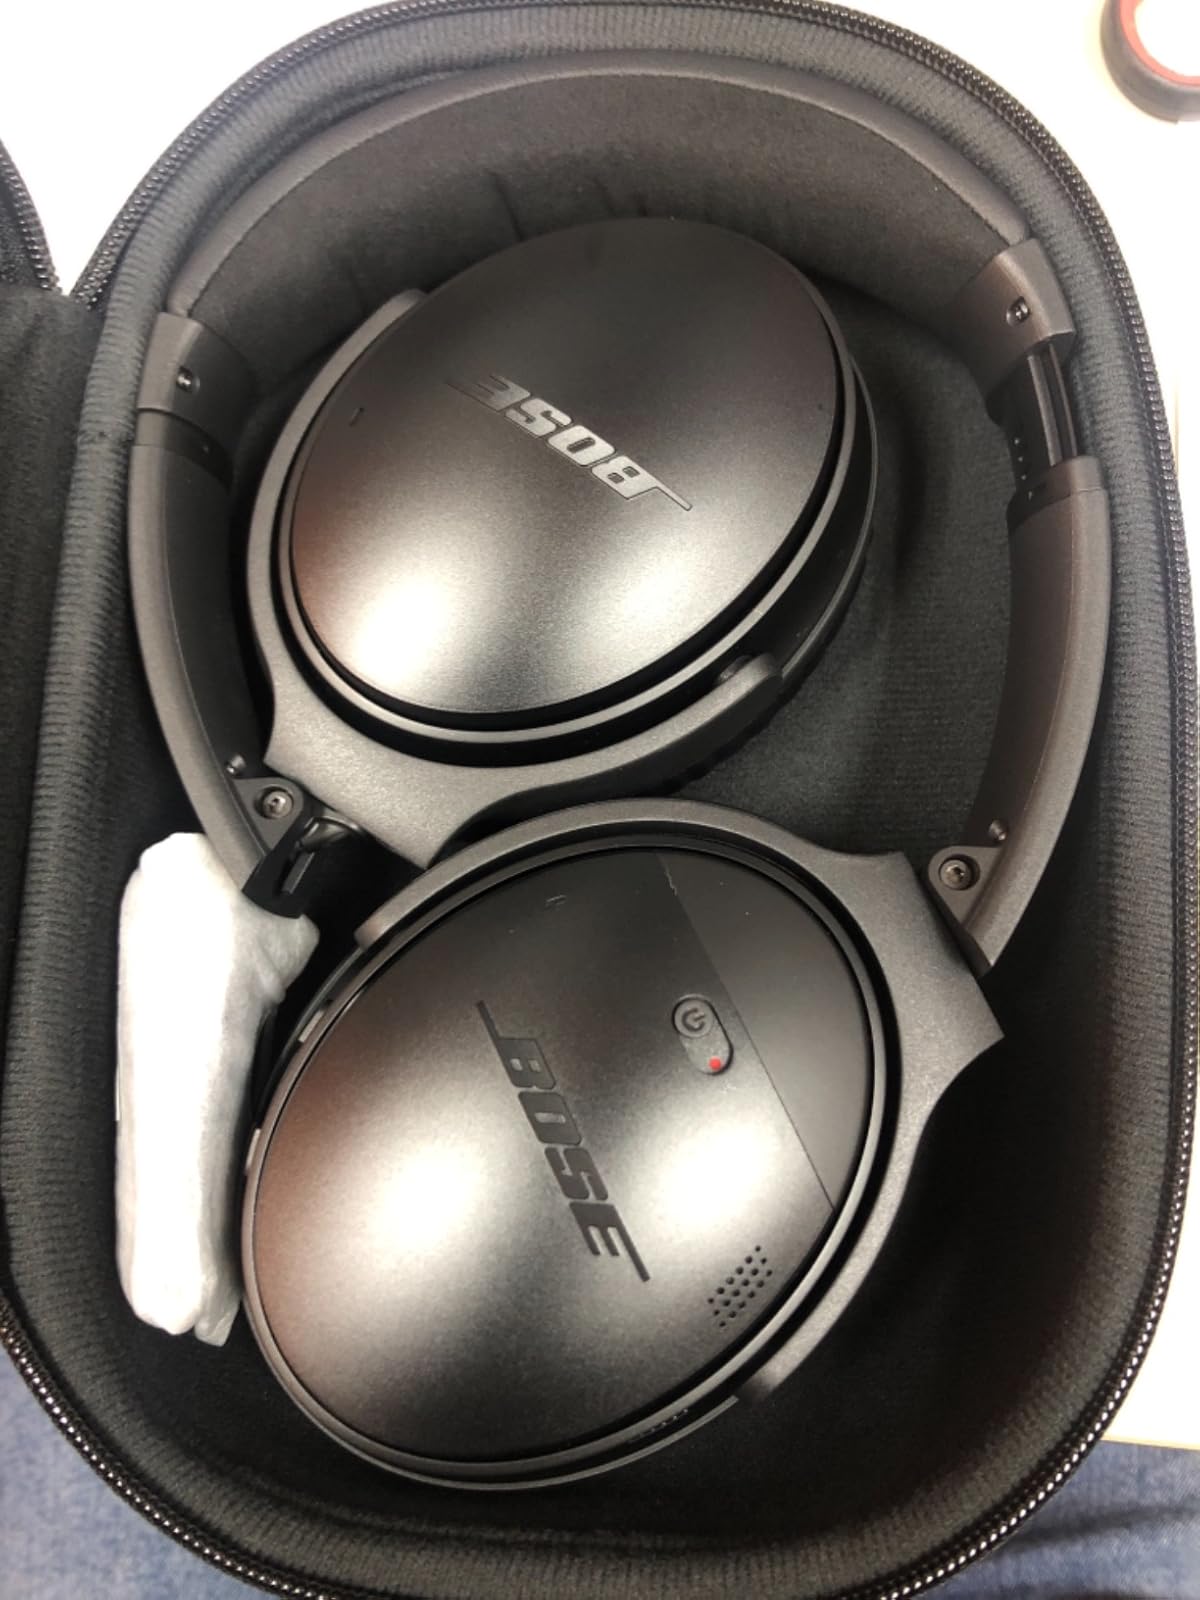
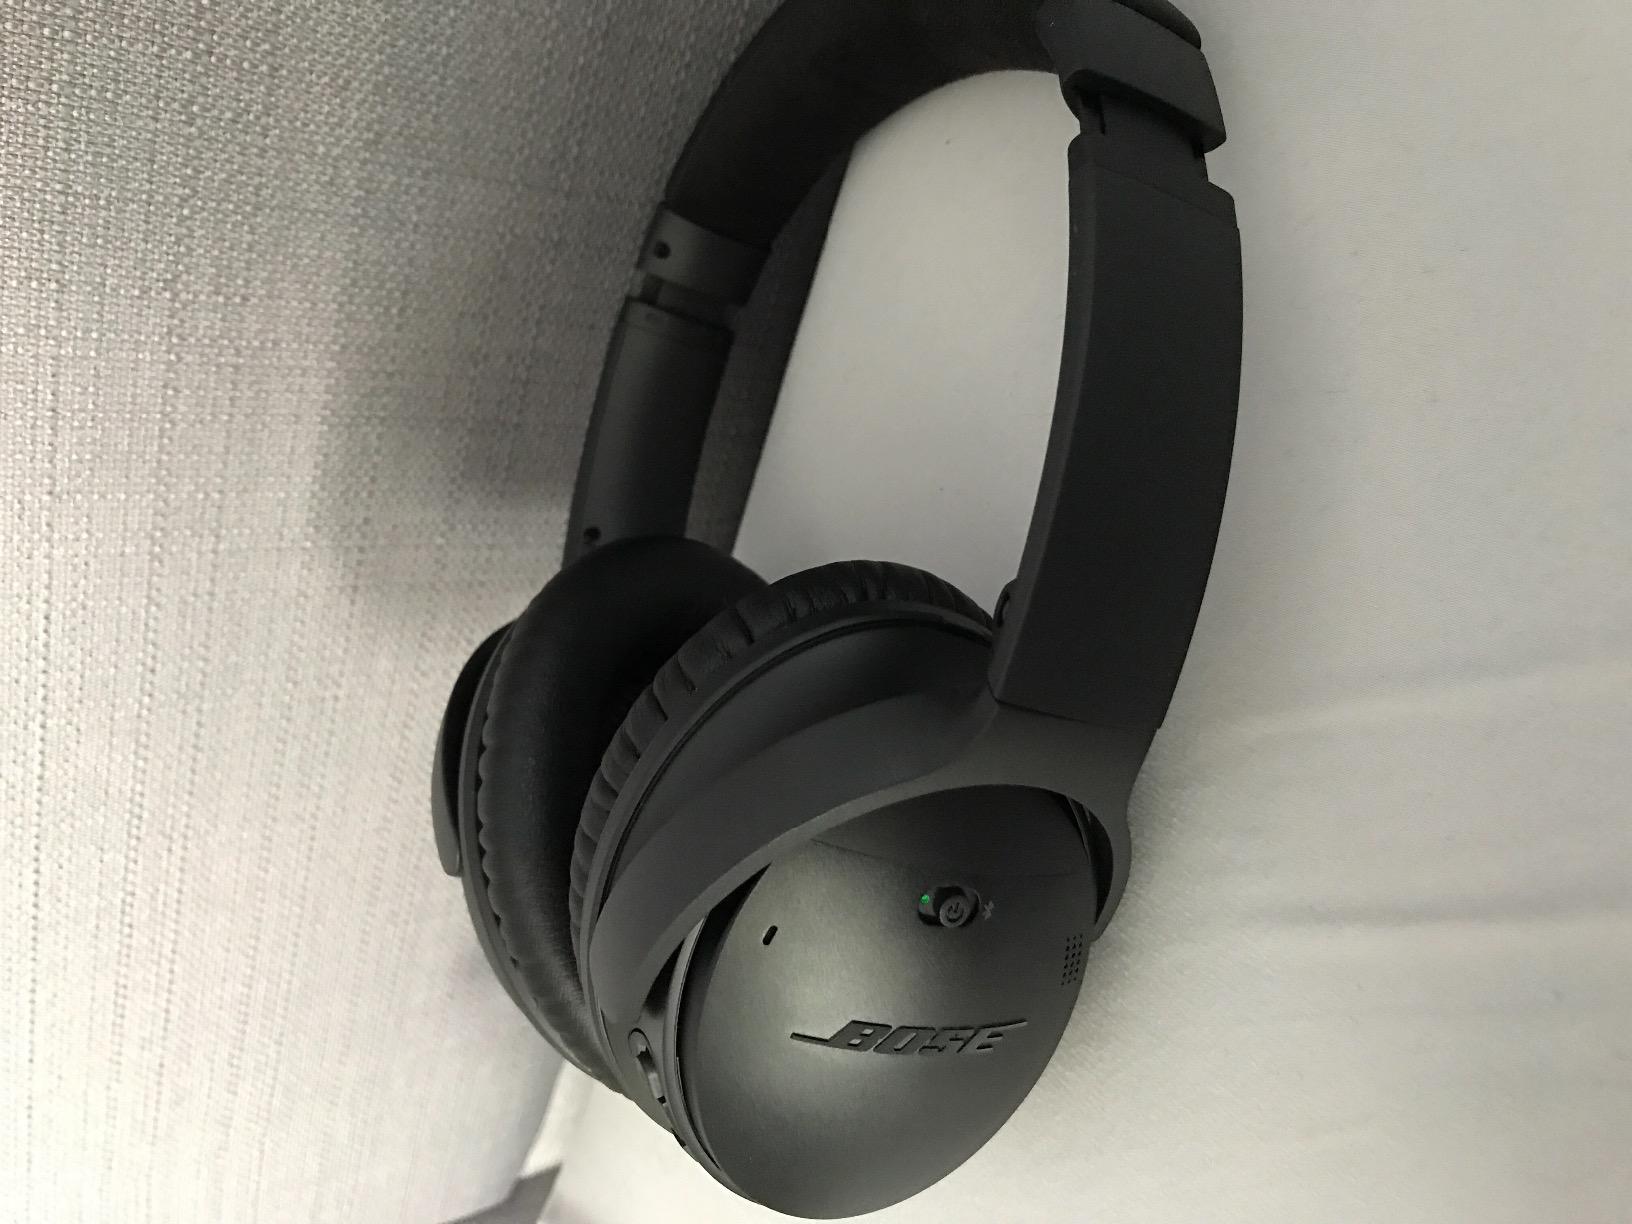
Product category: headphones
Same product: yes